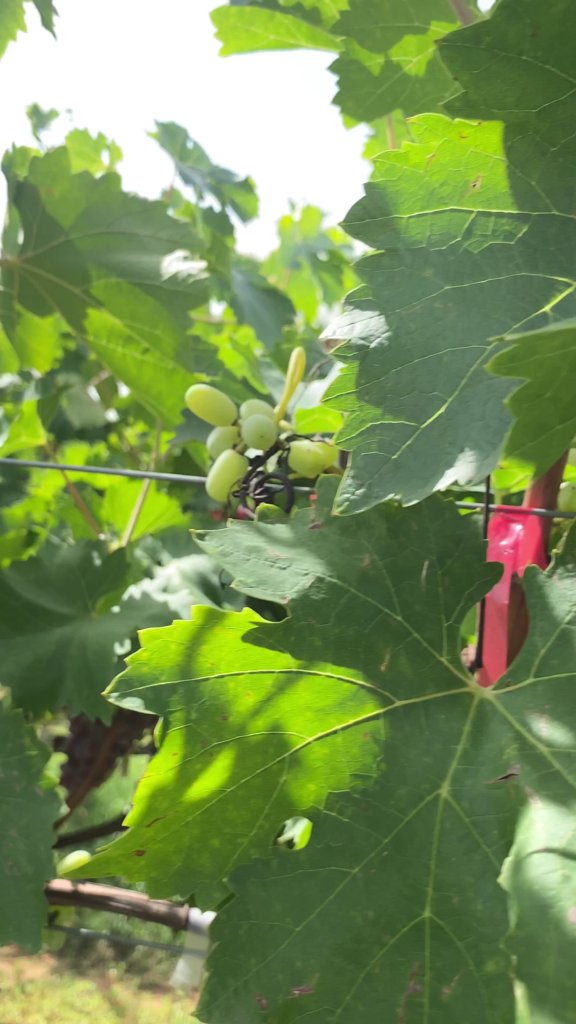
Berries visible: 7
Grape clusters: 1